Baidoa

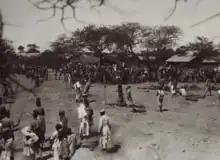
Market of Baidoa, Italian Somaliland, 1925

Baidoa was captured by Sultan Ibrahim Adeer who defeated the Madanle section of Ajuran and expelled them from the region. The city population was eventually replaced by Mirifle and the city reached its golden age under Geledi Sultanate rule. It was crossroads of caravan trade. Baidoa city was surrounded with large walls with one fortified gate. It attracted many merchants and farmers from the benadir coast to settle in what came to be known as (Buula Benadir) (the Benadir quarter). Menelik II of Ethiopia invaded Baidoa in the late 19th century, but was pushed back under Sultan Osman Ahmed rule.